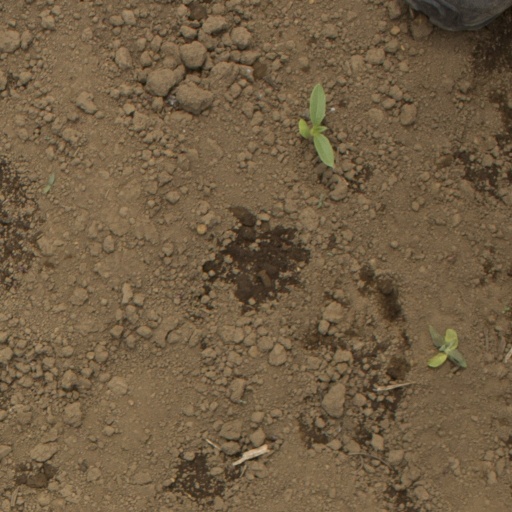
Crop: Jerusalem artichoke